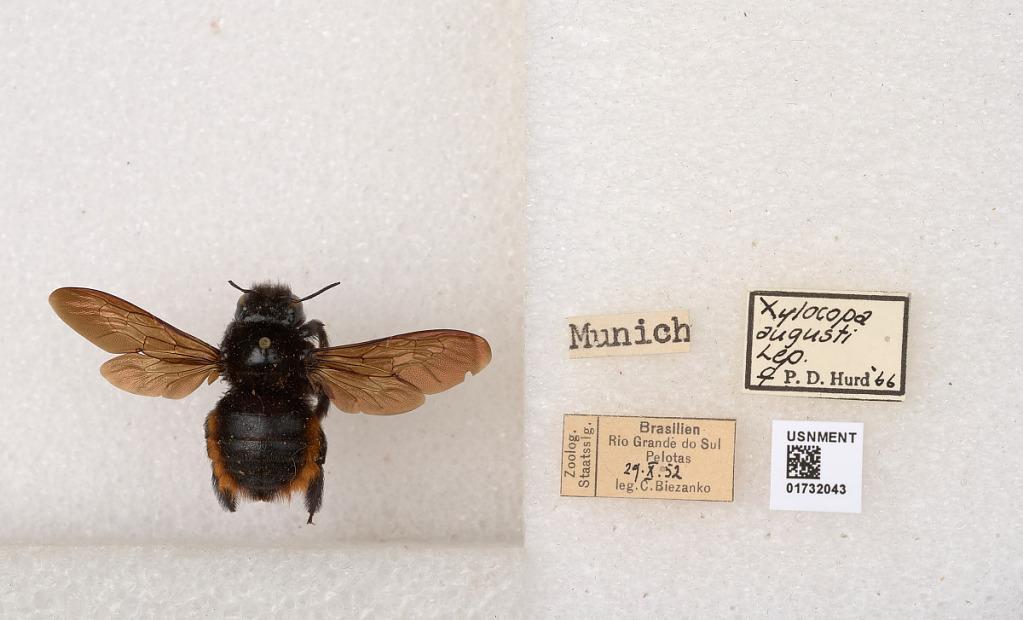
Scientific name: Xylocopa (Neoxylocopa) augusti Lepeletier
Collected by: C. Biezanko
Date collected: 1952-10-29
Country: Brazil
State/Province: Rio Grande do Sul
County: Pelotas
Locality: Pelotas
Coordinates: -31.6247, -52.3322
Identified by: Hurd, P. D.